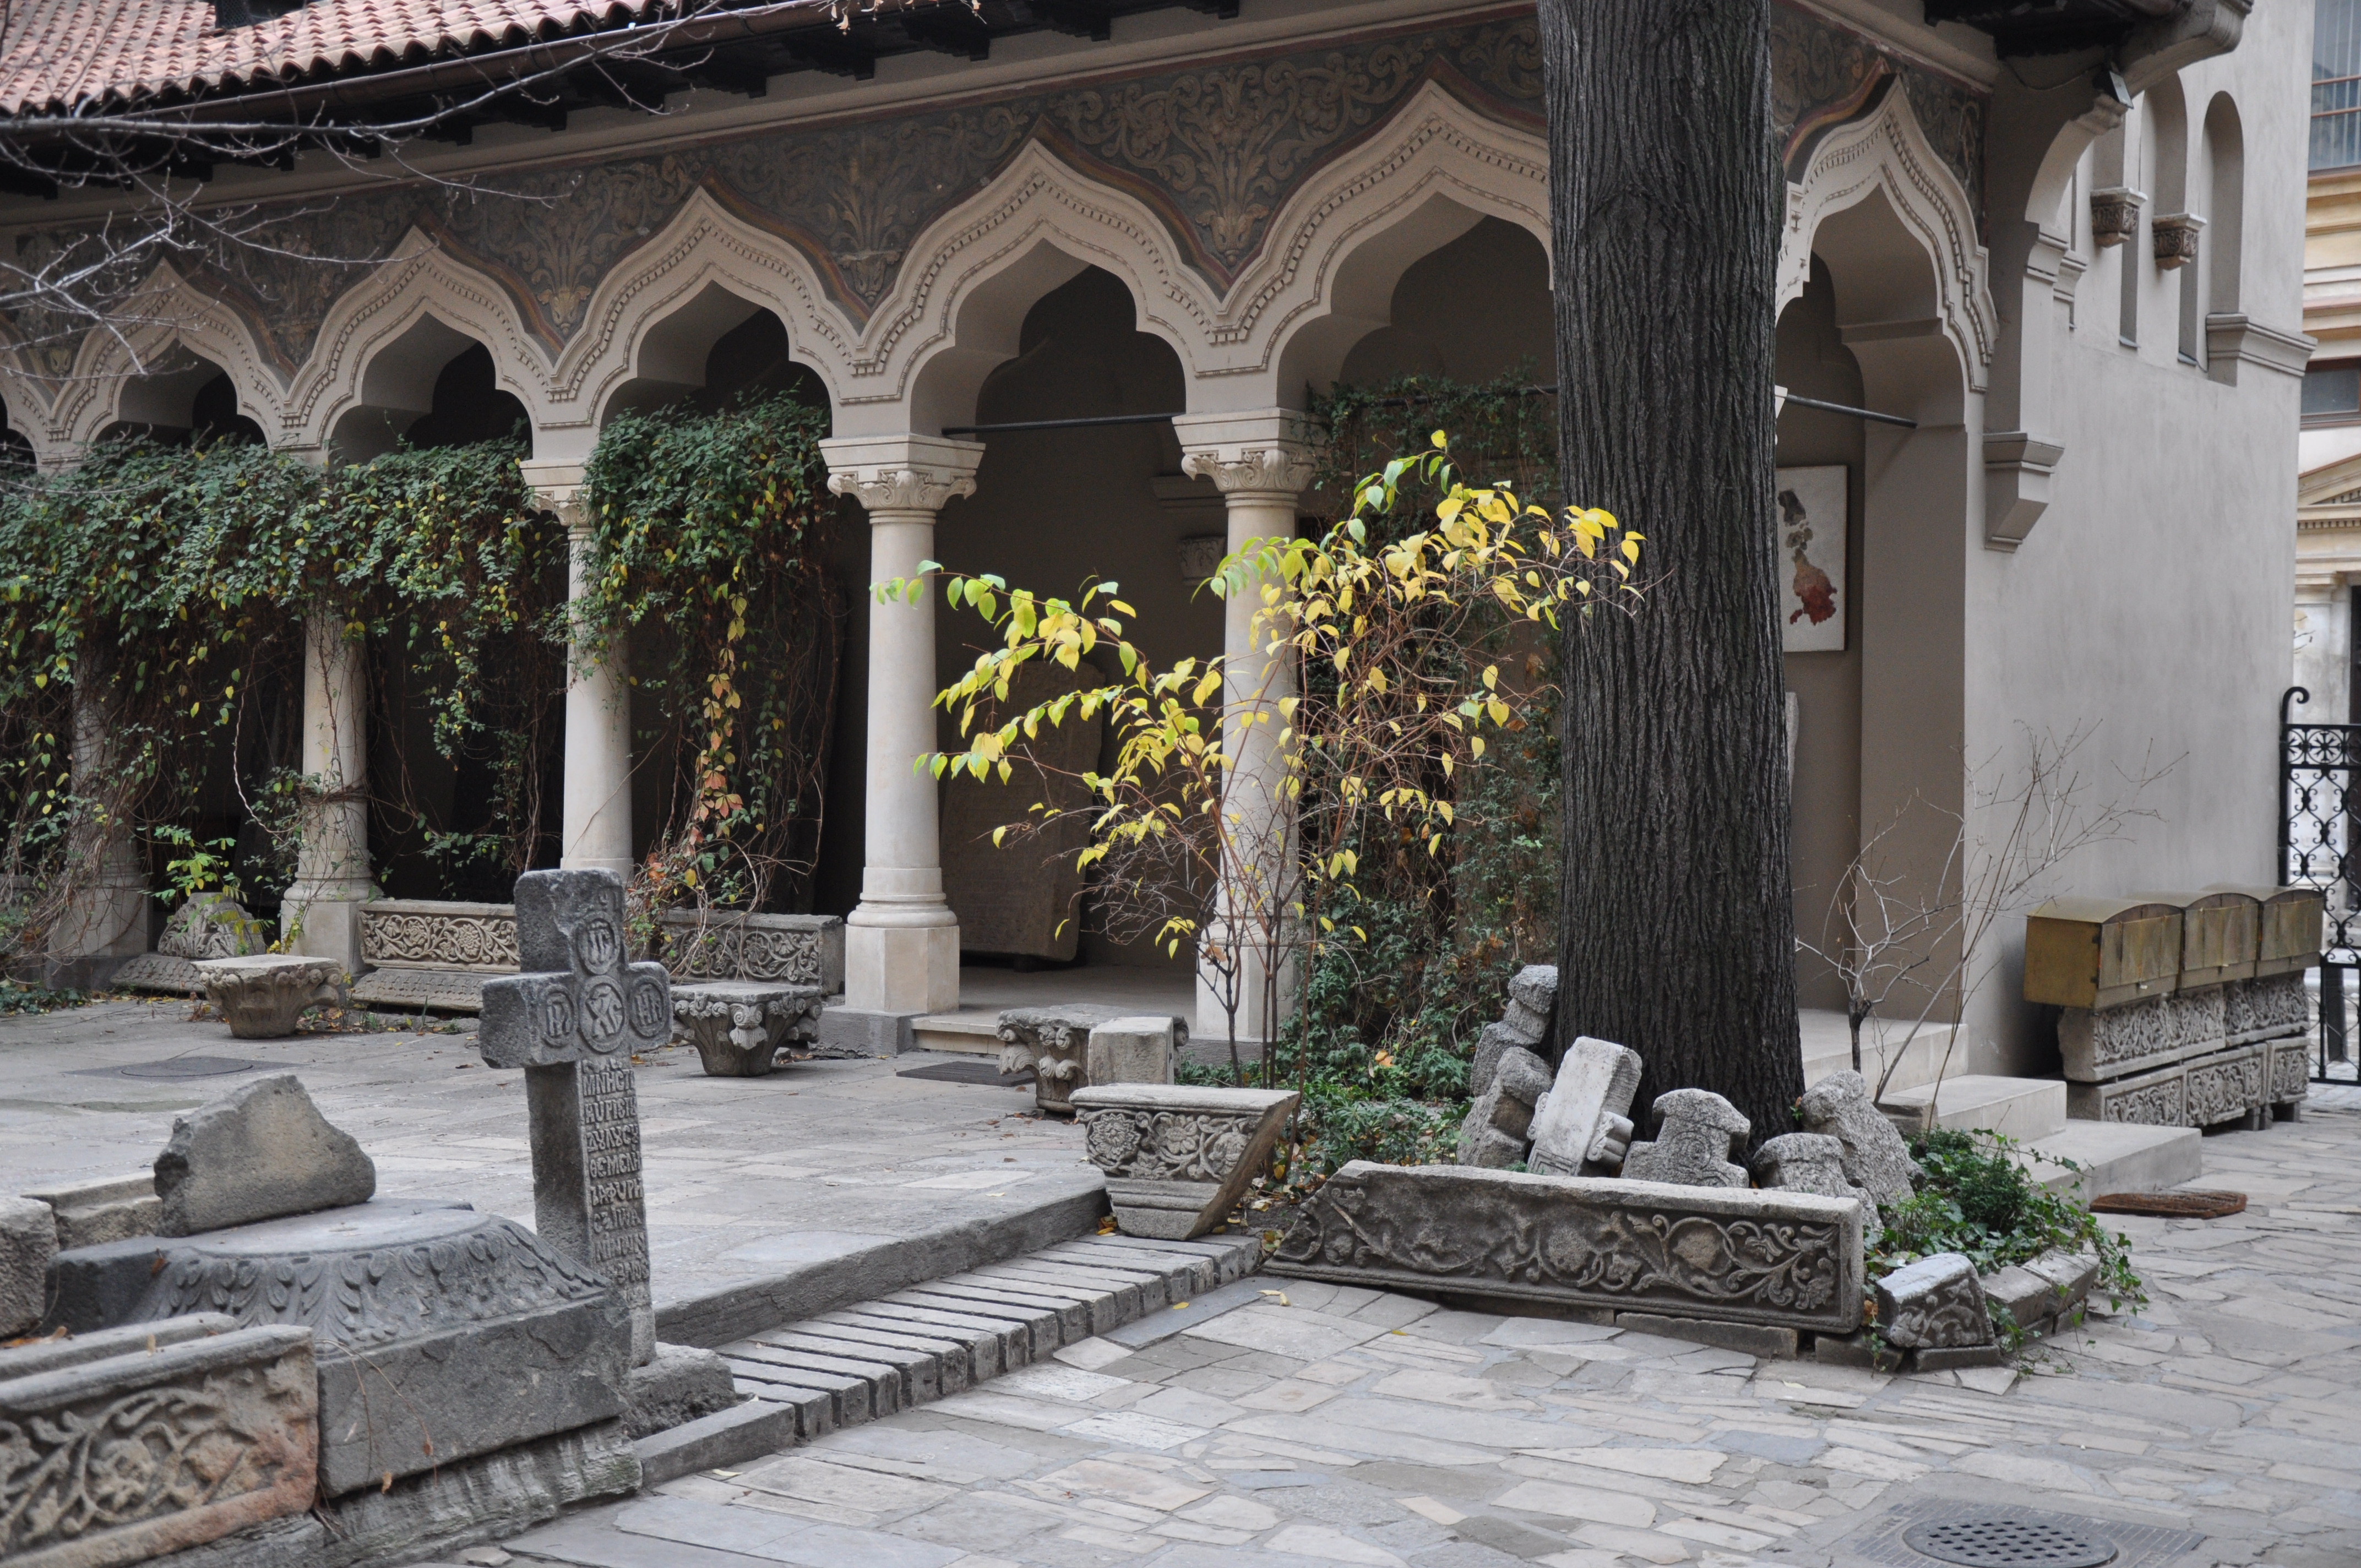
architecture, photography, mansion, building, home, monument, photo, europe, arch, religion, church, garden, christian, photos, religious, free, de, courtyard, monastery, churches, fotografie, christianity, romana, arc, orthodox, eastern, estate, romania, bucharest, convent, bor, biserica, arhitectura, orthodoxy, romanian, ortodoxa, patrimoniu, ortodox, manastirea, manastire, ortodoxia, ortodoxie, ecclesiastical, bisericeasc, cladire, edificiu, bucuresti, centrulvechi, lipscani, lmibiiaa19464, stavro, stavropoleos, brancovenesc, 1724, cre tinism, cre tin, ancient history